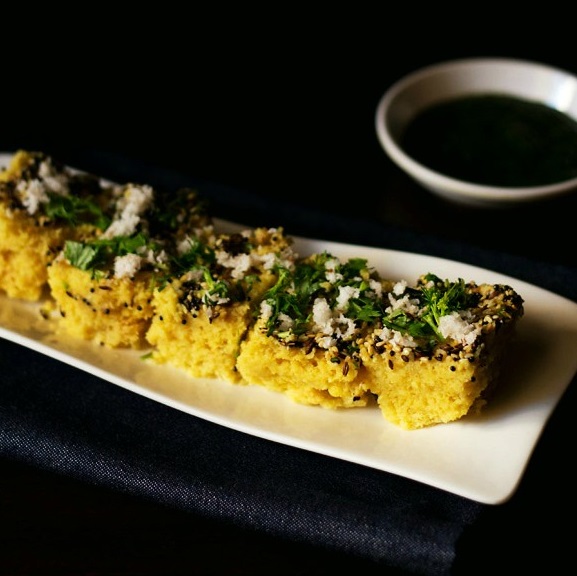
Dish: dhokla